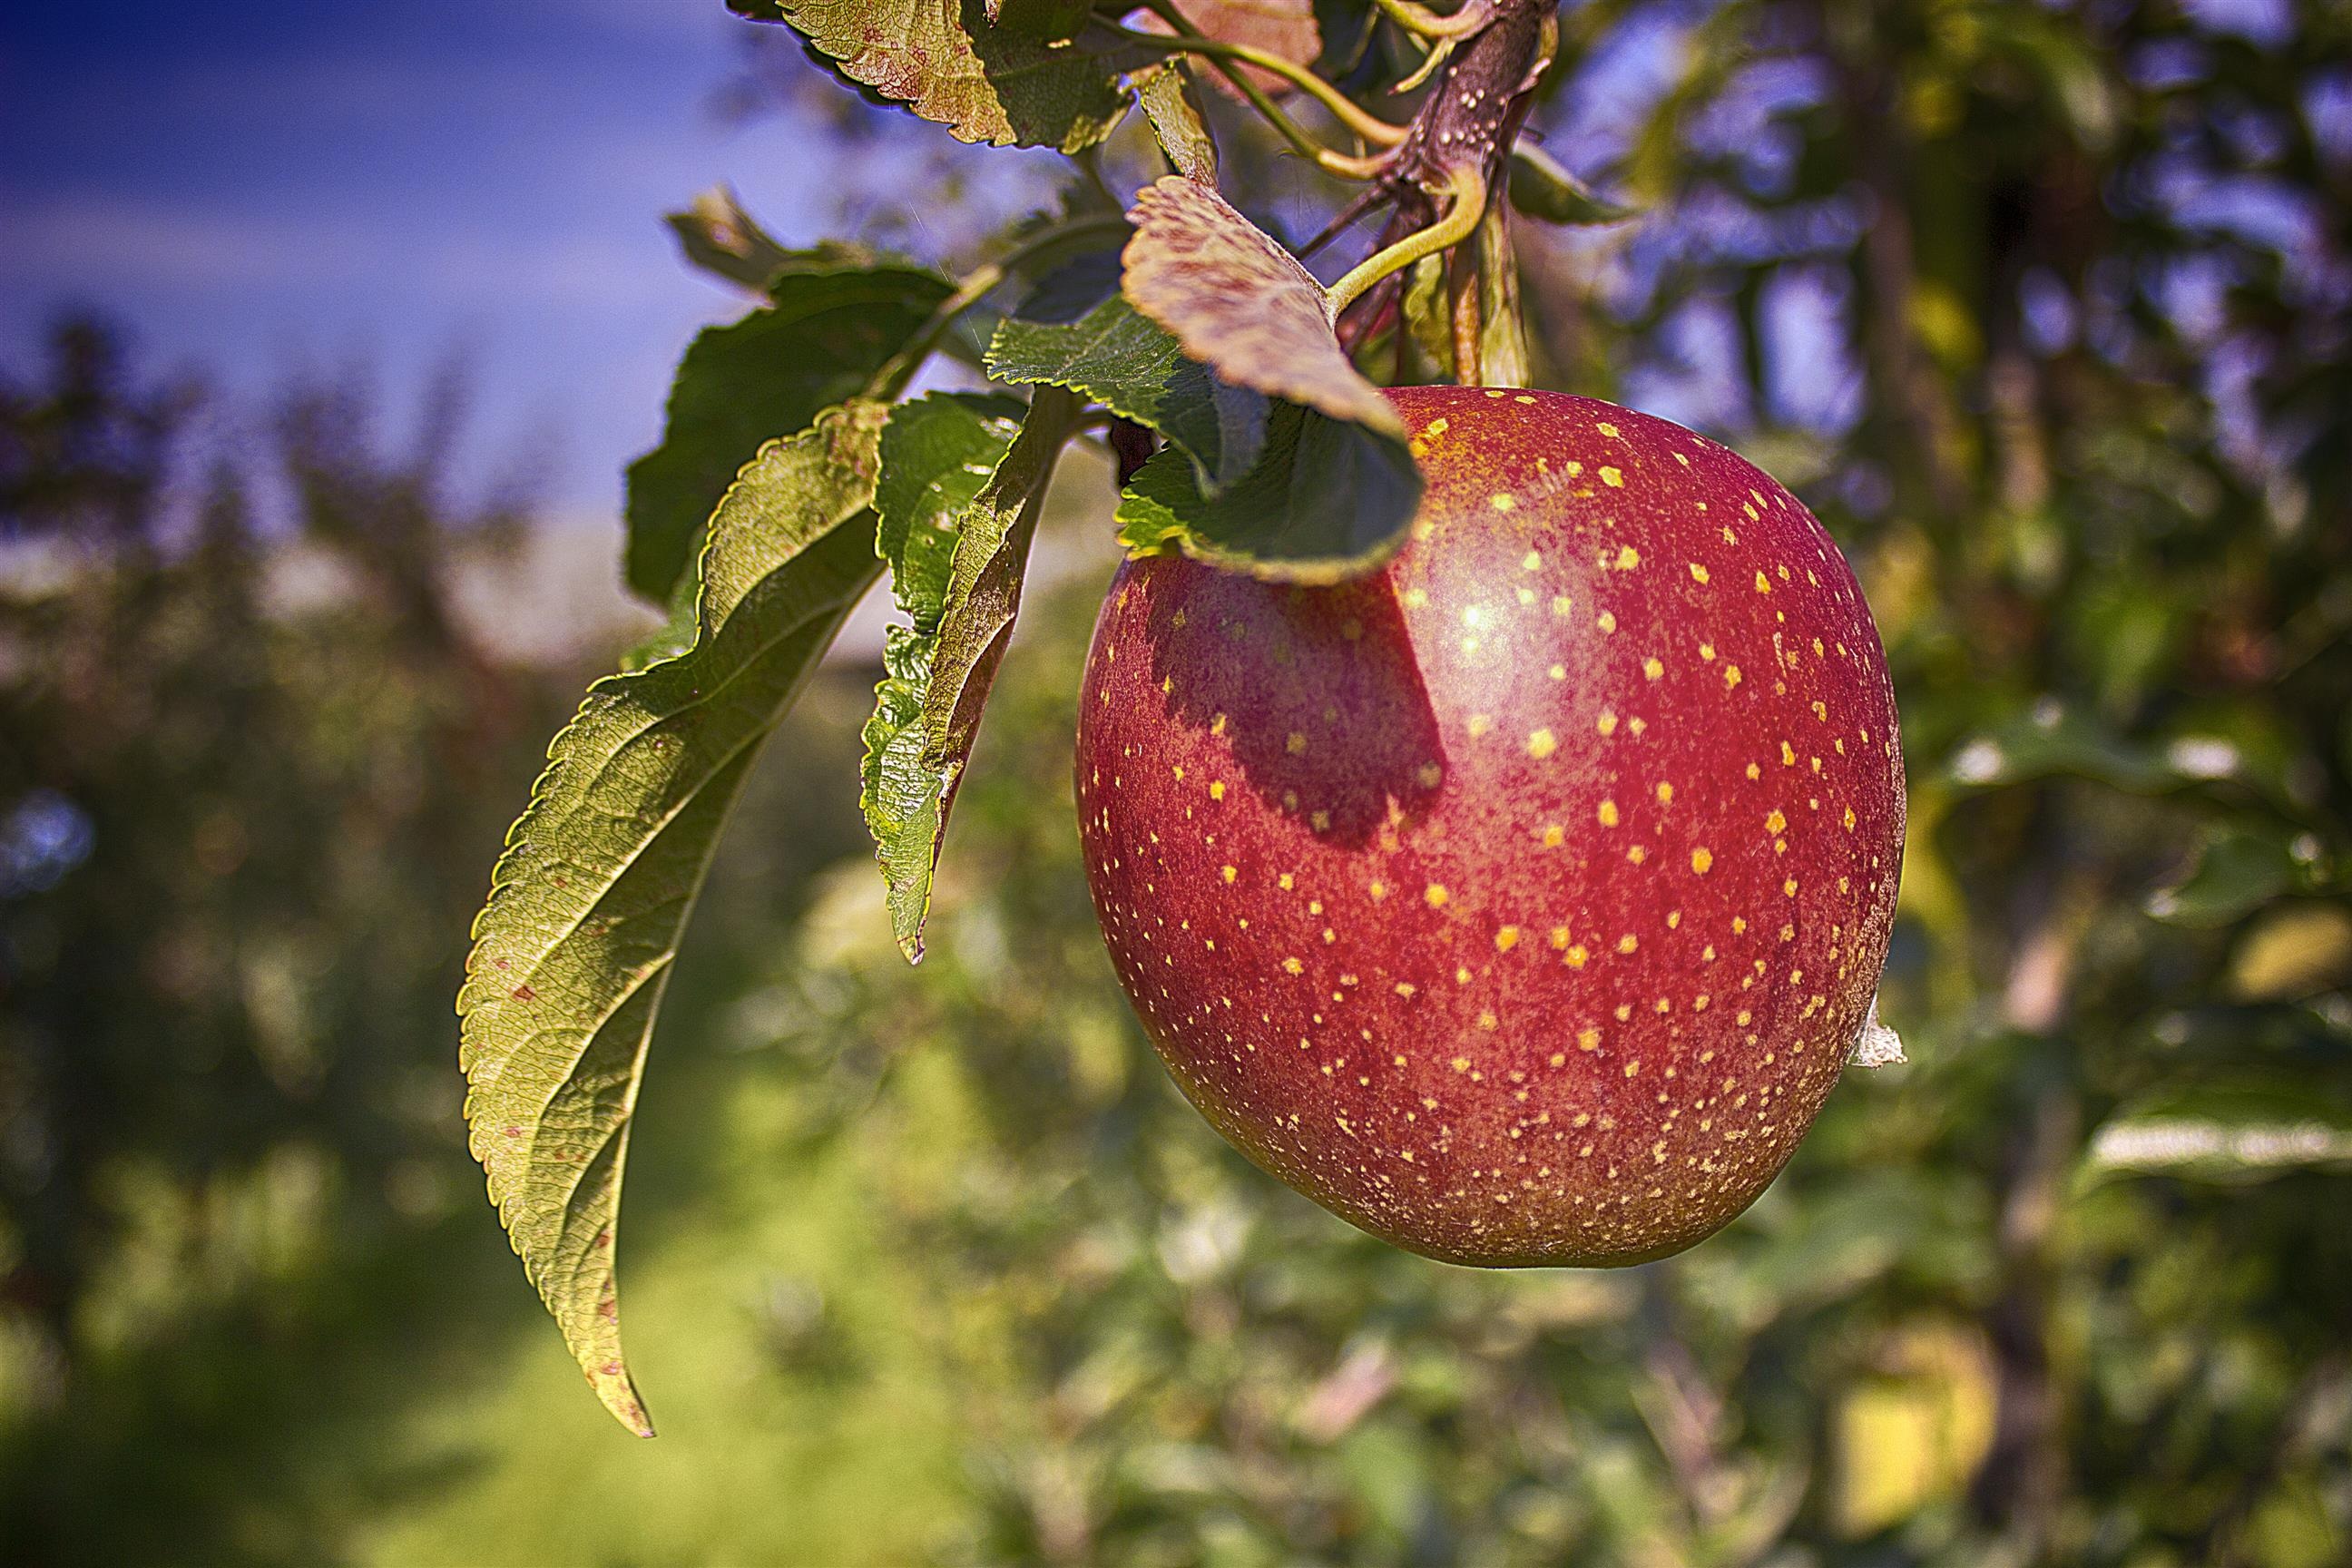
apple, tree, nature, branch, blossom, plant, photography, fruit, leaf, flower, orchard, food, produce, autumn, botany, flora, close up, fruits, strawberries, macro photography, flowering plant, rose family, improvement, land plant